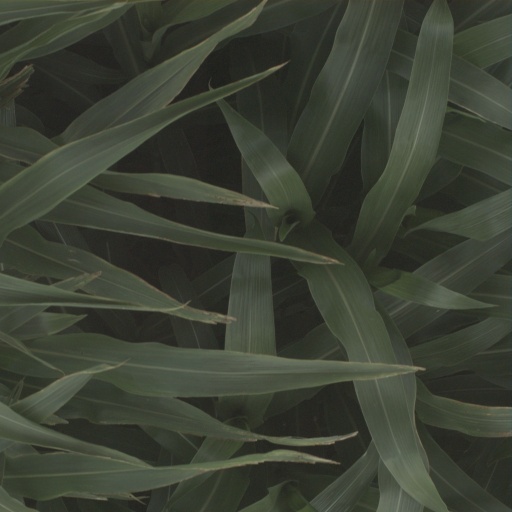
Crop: sorghum